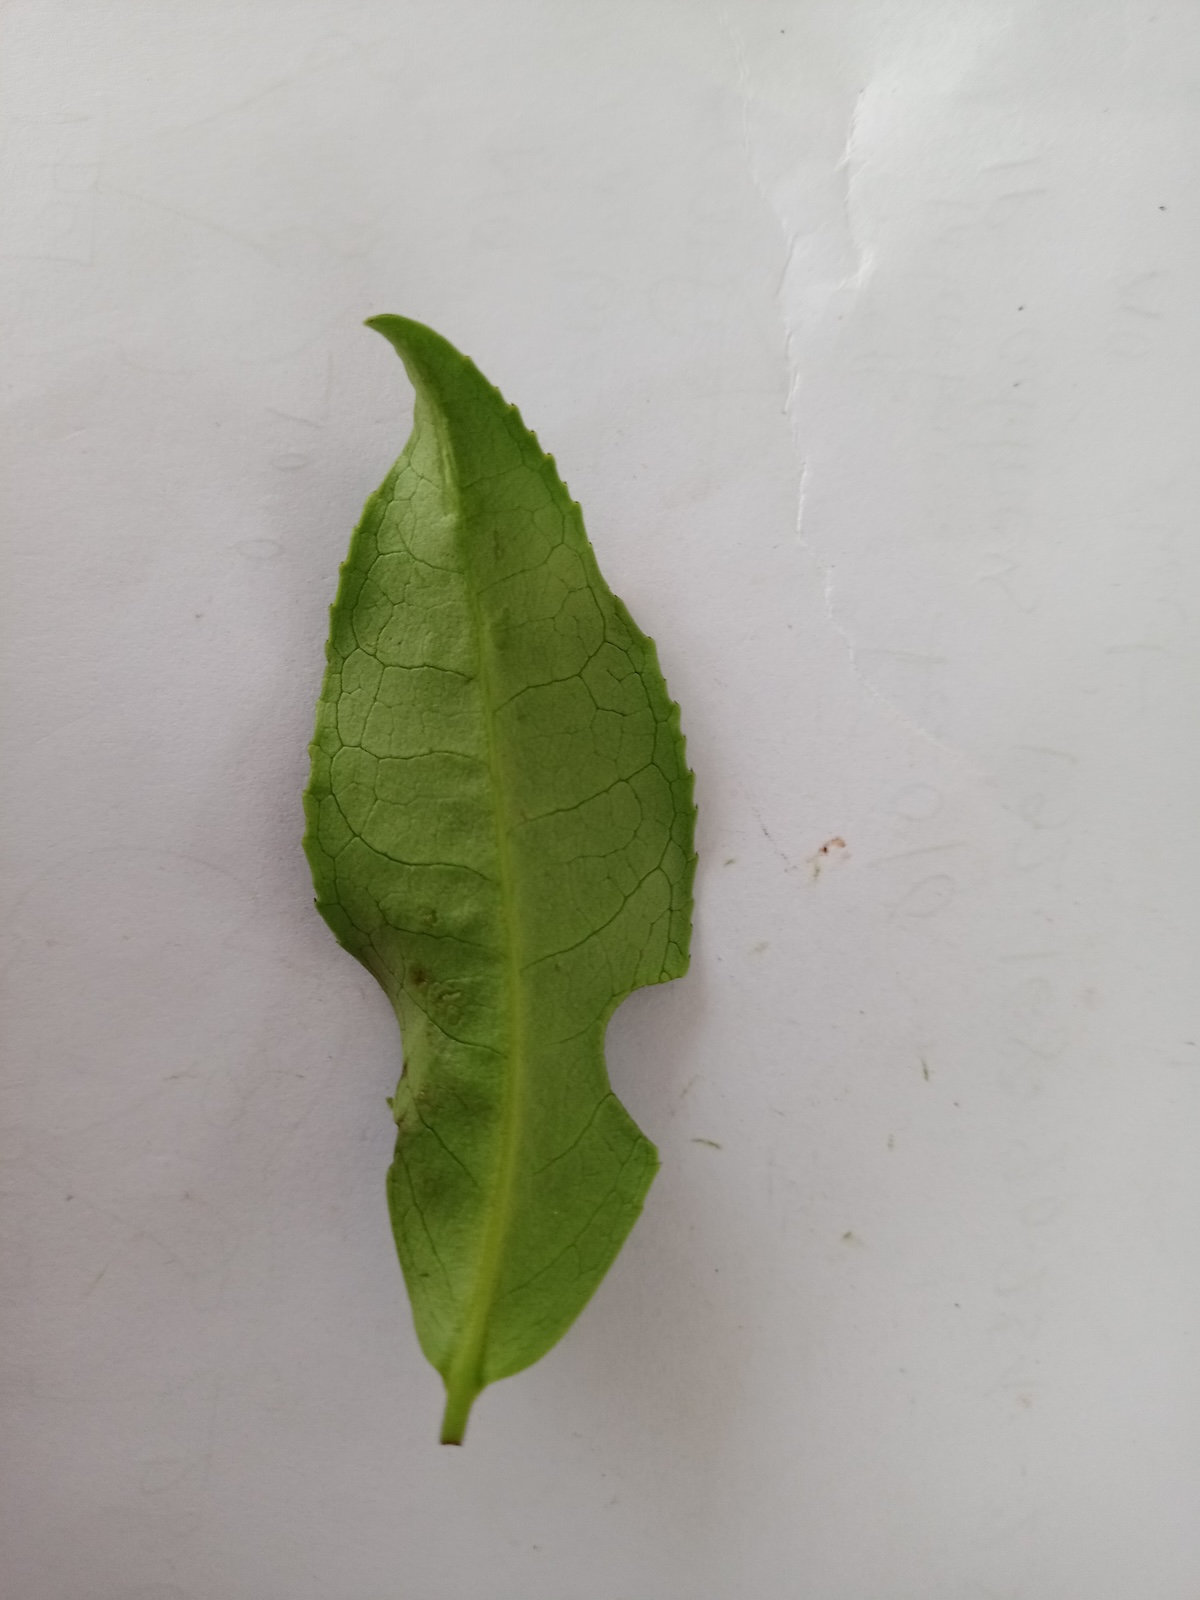
Label: Healthy leaf